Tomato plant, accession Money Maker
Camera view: bottom (45 deg); turntable rotation: 120 degrees
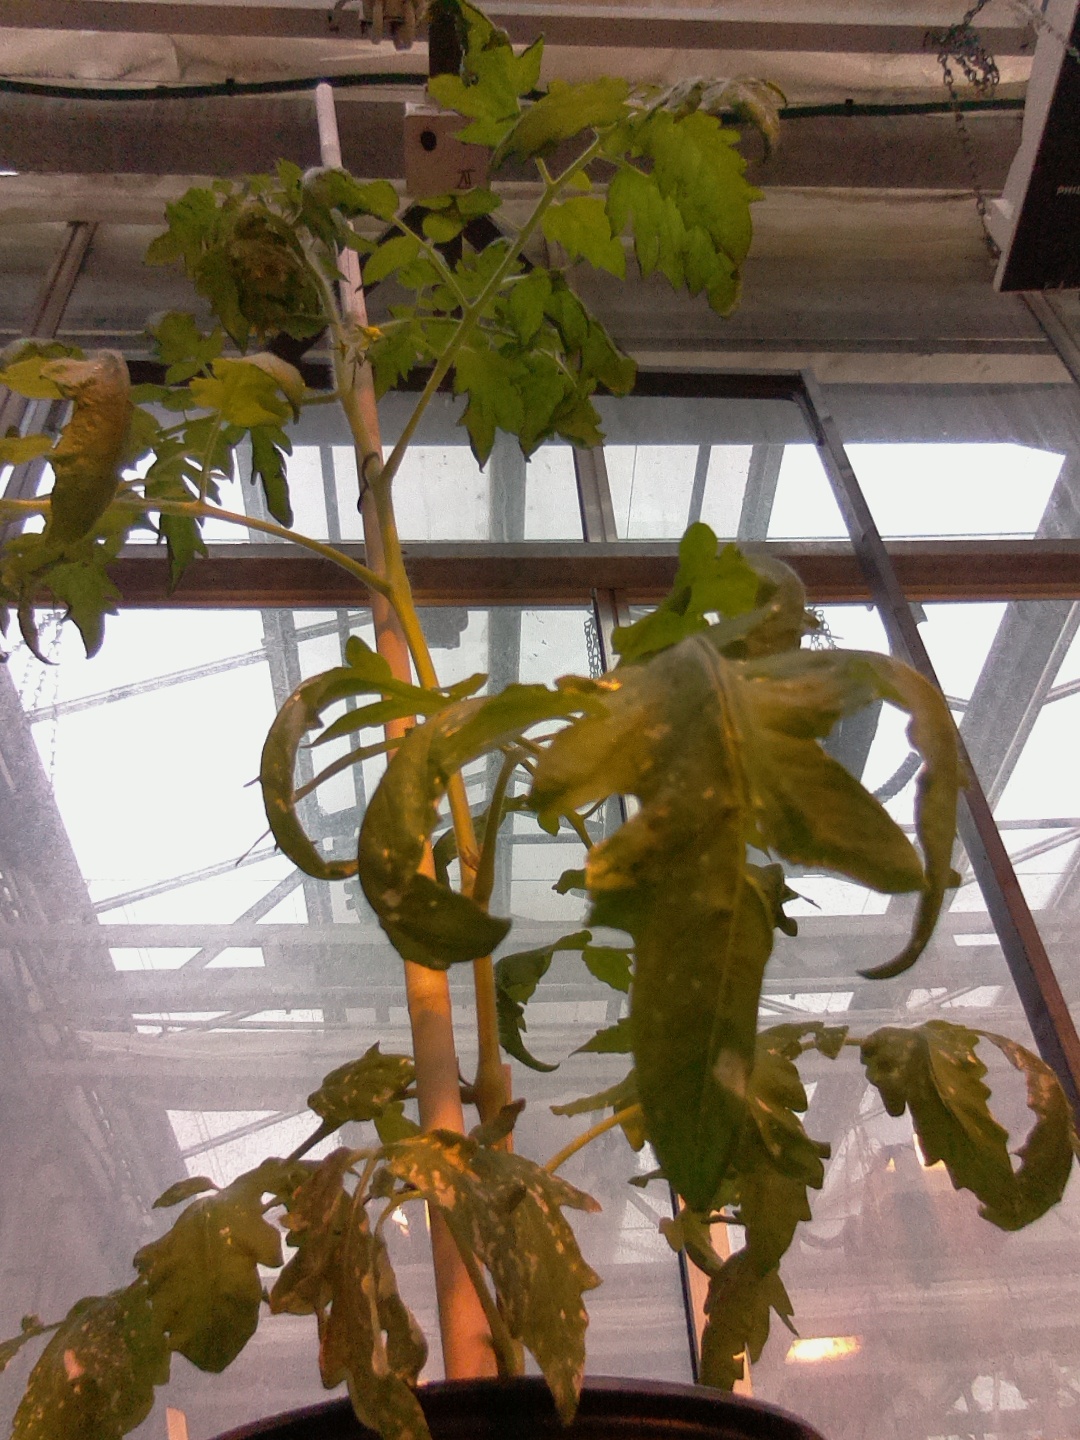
BBCH growth stage 67: Full flowering, 70%-80% of flowers open, more petals falling